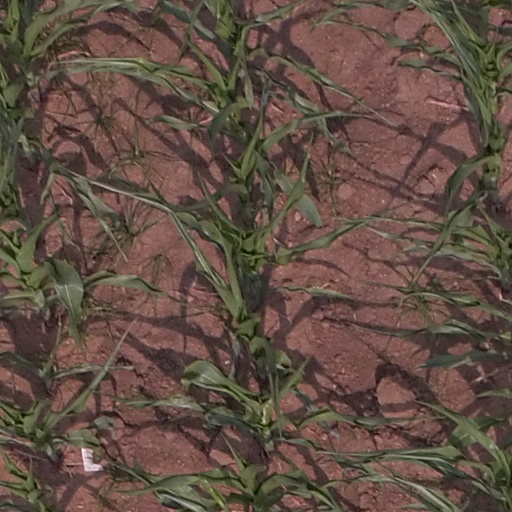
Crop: maize; corn